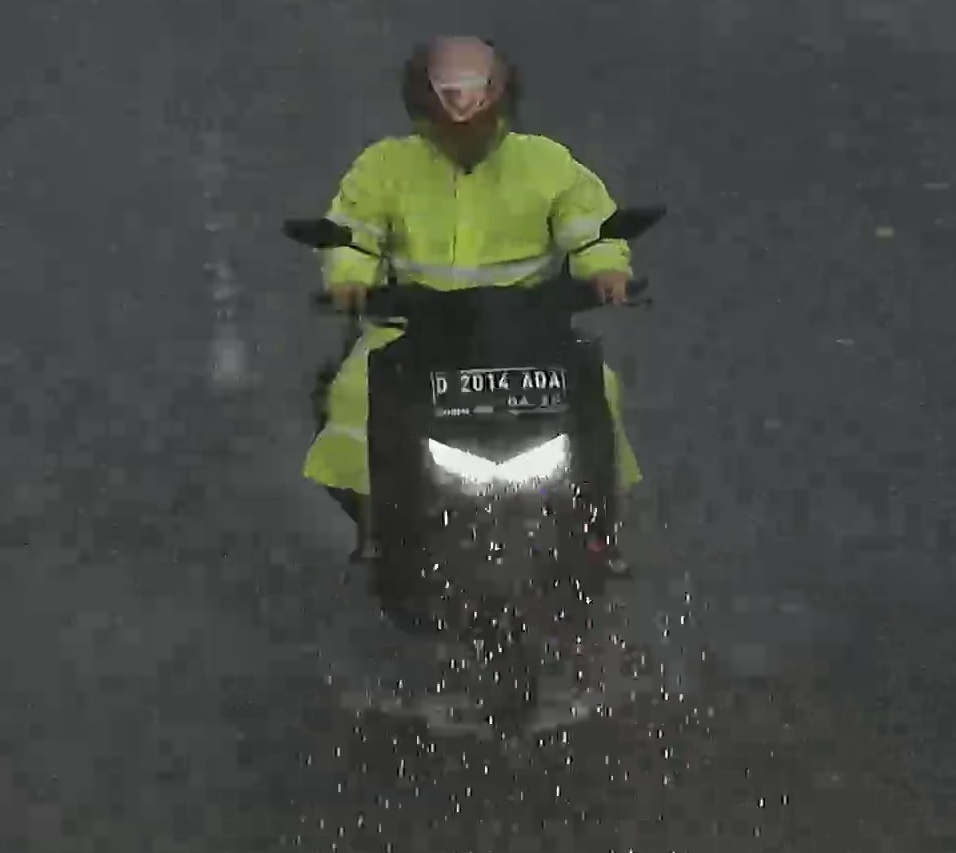
person-with-helmet: 1
person-without-helmet: 0